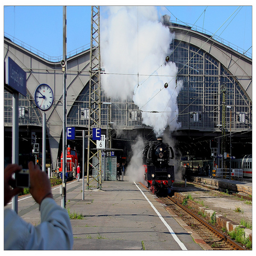
Smoke billows out of a train engine coming down a train track.
A train bellows steam as it leaves the station
A train beginning to leave from the train station.
A steam engine coming out from the station onto the track.
A steam engine moving away from a train station